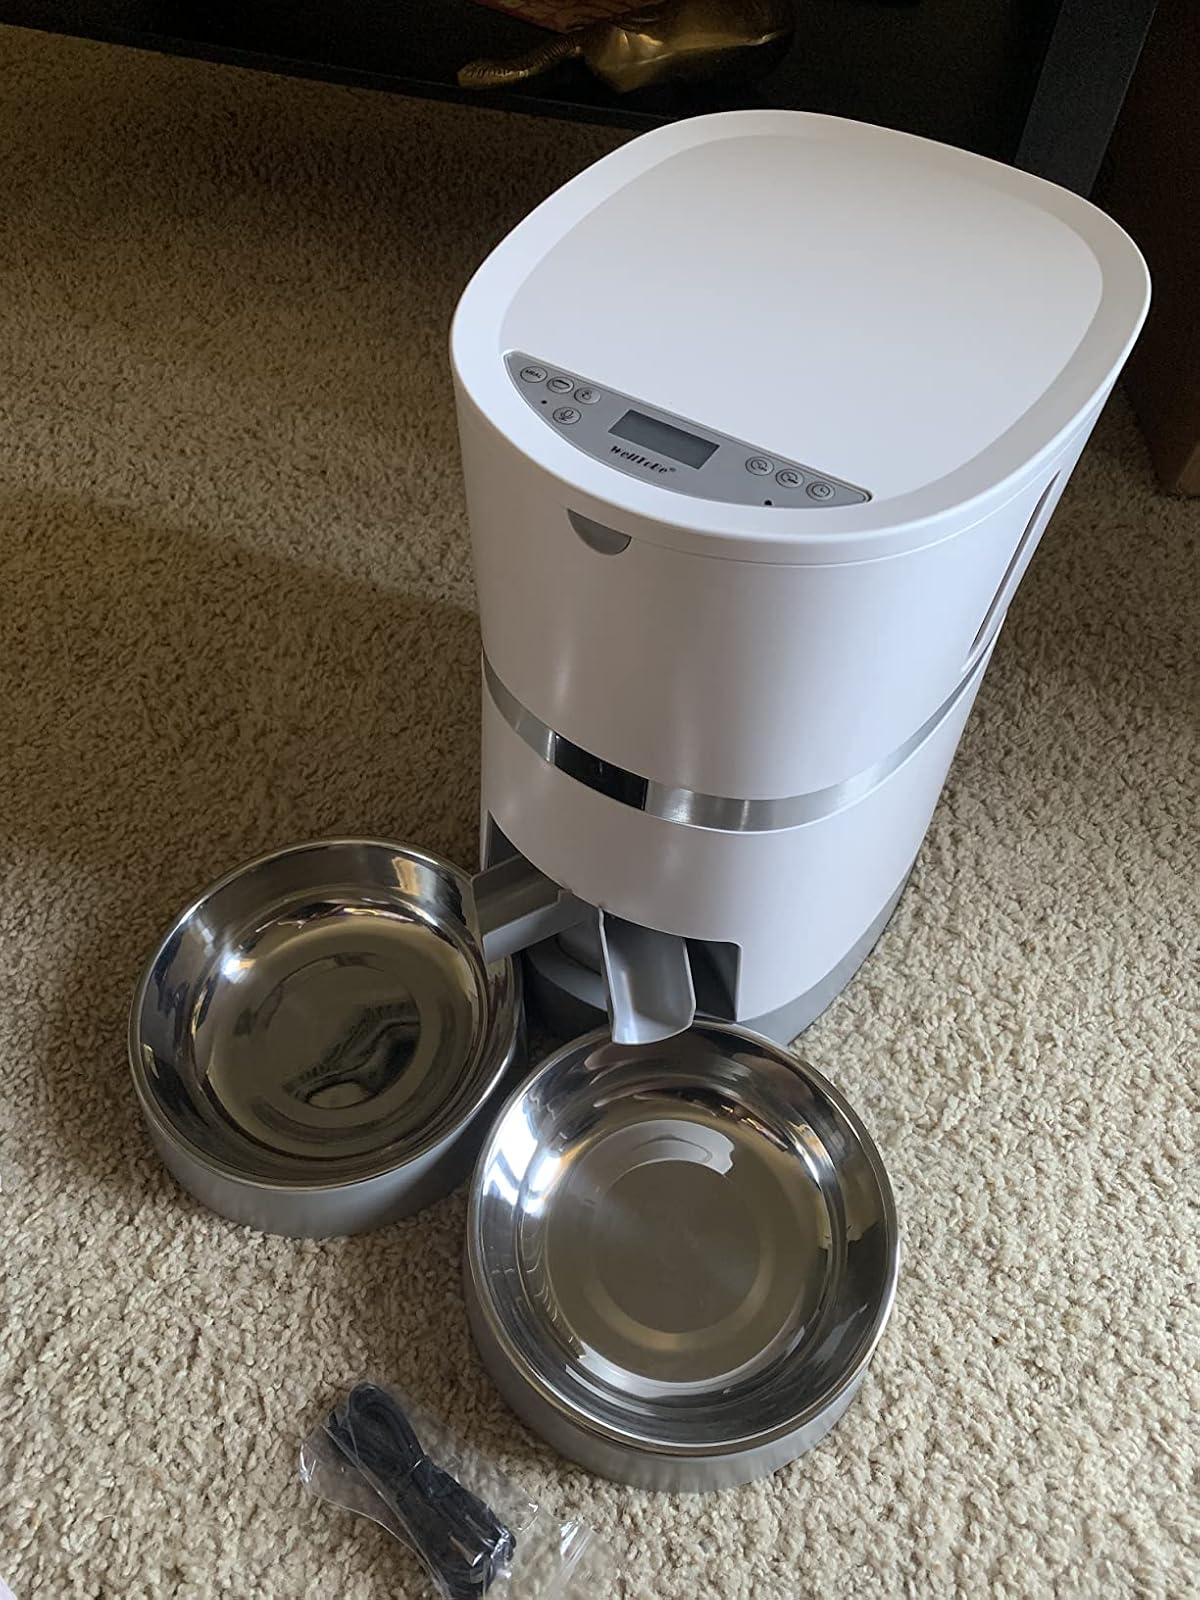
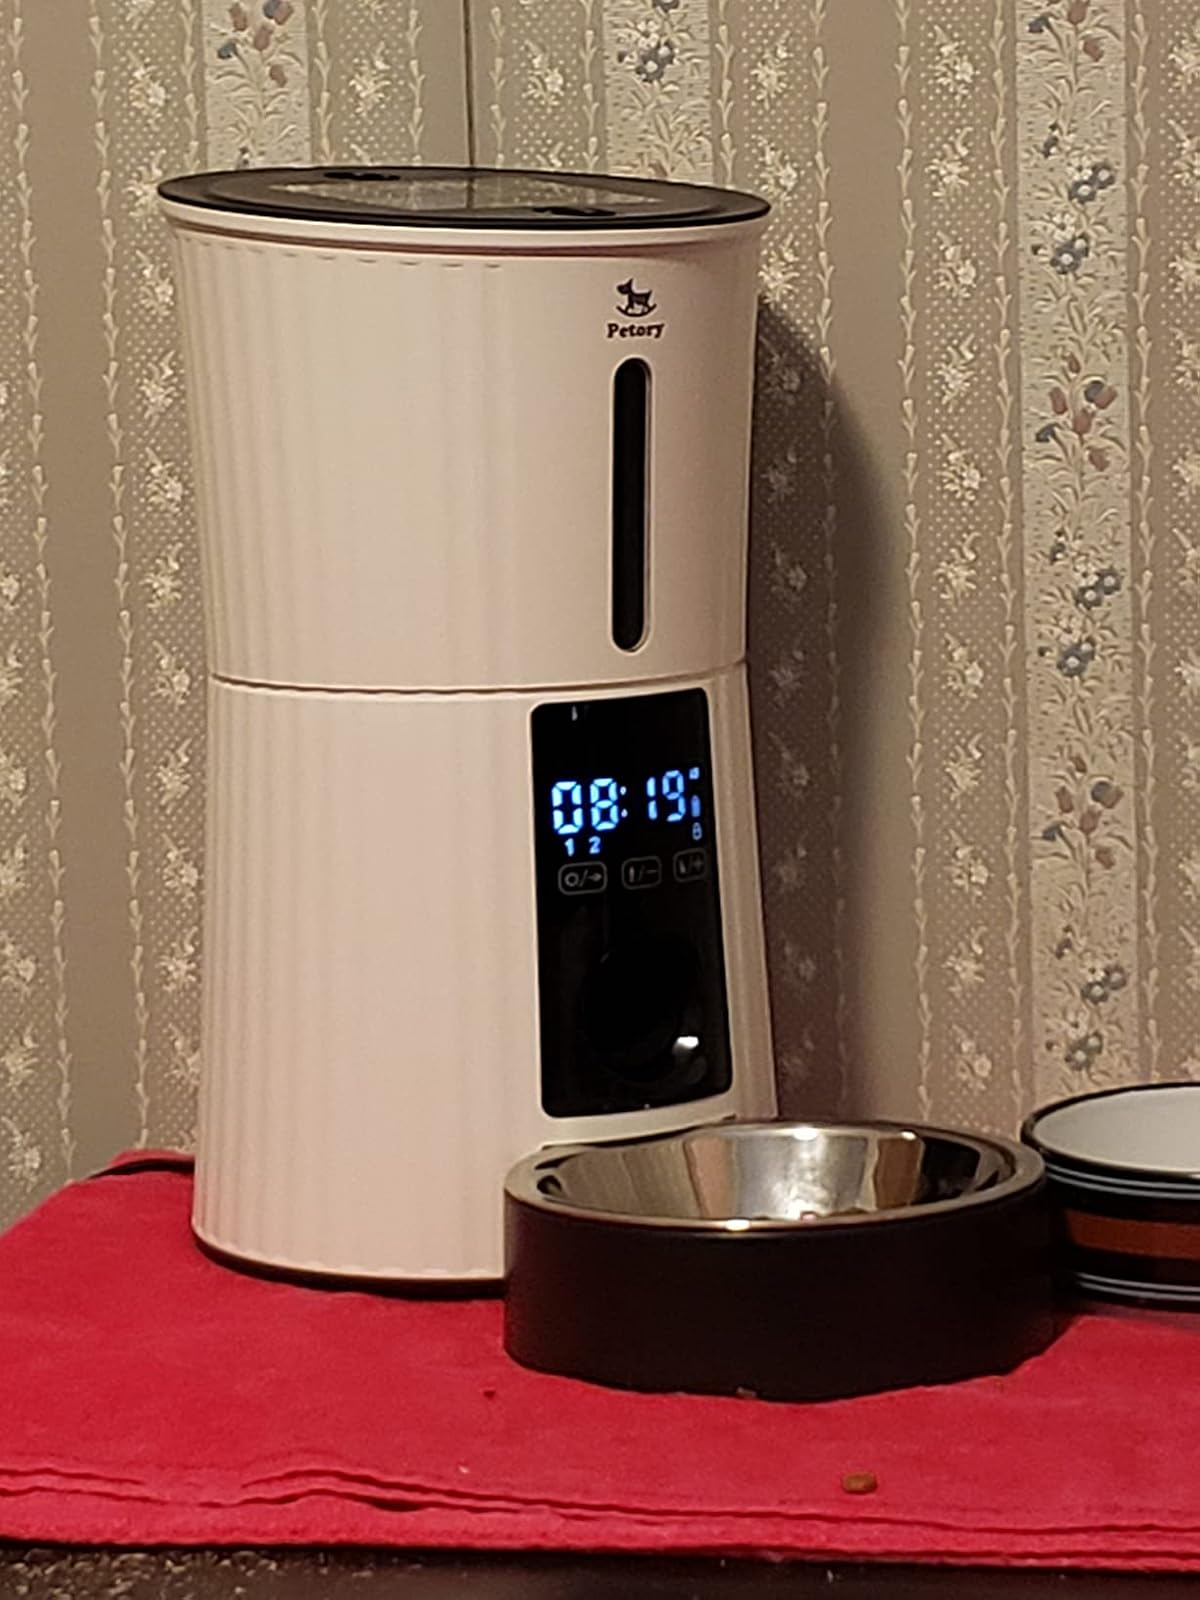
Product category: items_feeder
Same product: no